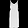
Label: Dress